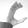
ASL letter: C